Vankalai massacre

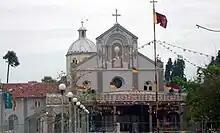
Our Lady of St. Anne's Church in Vankalai

The Vankalai massacre was a massacre of a family of four minority Sri Lankan Tamils at the hands of the Sri Lankan military personnel from the village of Vankalai in Mannar District, Sri Lanka on June 8, 2006. The victims were tortured and the mother was gang raped before her murder.